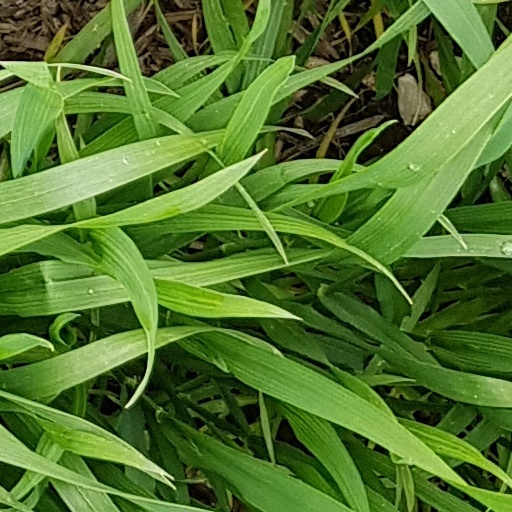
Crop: wheat